Dragon Wars

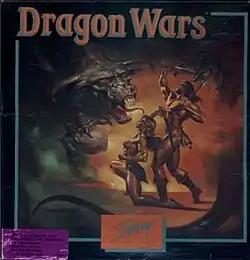

Dragon Wars is a fantasy role-playing video game developed by Rebecca Heineman, published by Interplay Productions in 1989, and distributed by Activision.